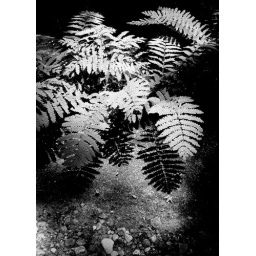
Ferns in black and white